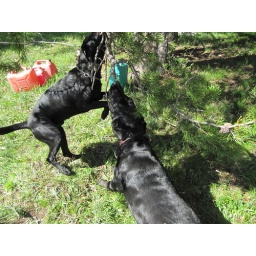
dogs kill tree limb in the big horns